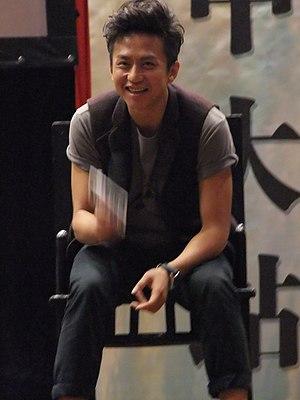
Deng Chao est un réalisateur, scénariste et chanteur chinois très connu pour sa présence récurrente dans l'émission Keep Running. Ses films récents, The Breakup Guru, The Mermaid et Duckweed, se sont hissés parmi les plus gros succès du box-office chinois. En 2017, il reçoit le Coq d'or du meilleur acteur pour sa prestation dans The Dead End.